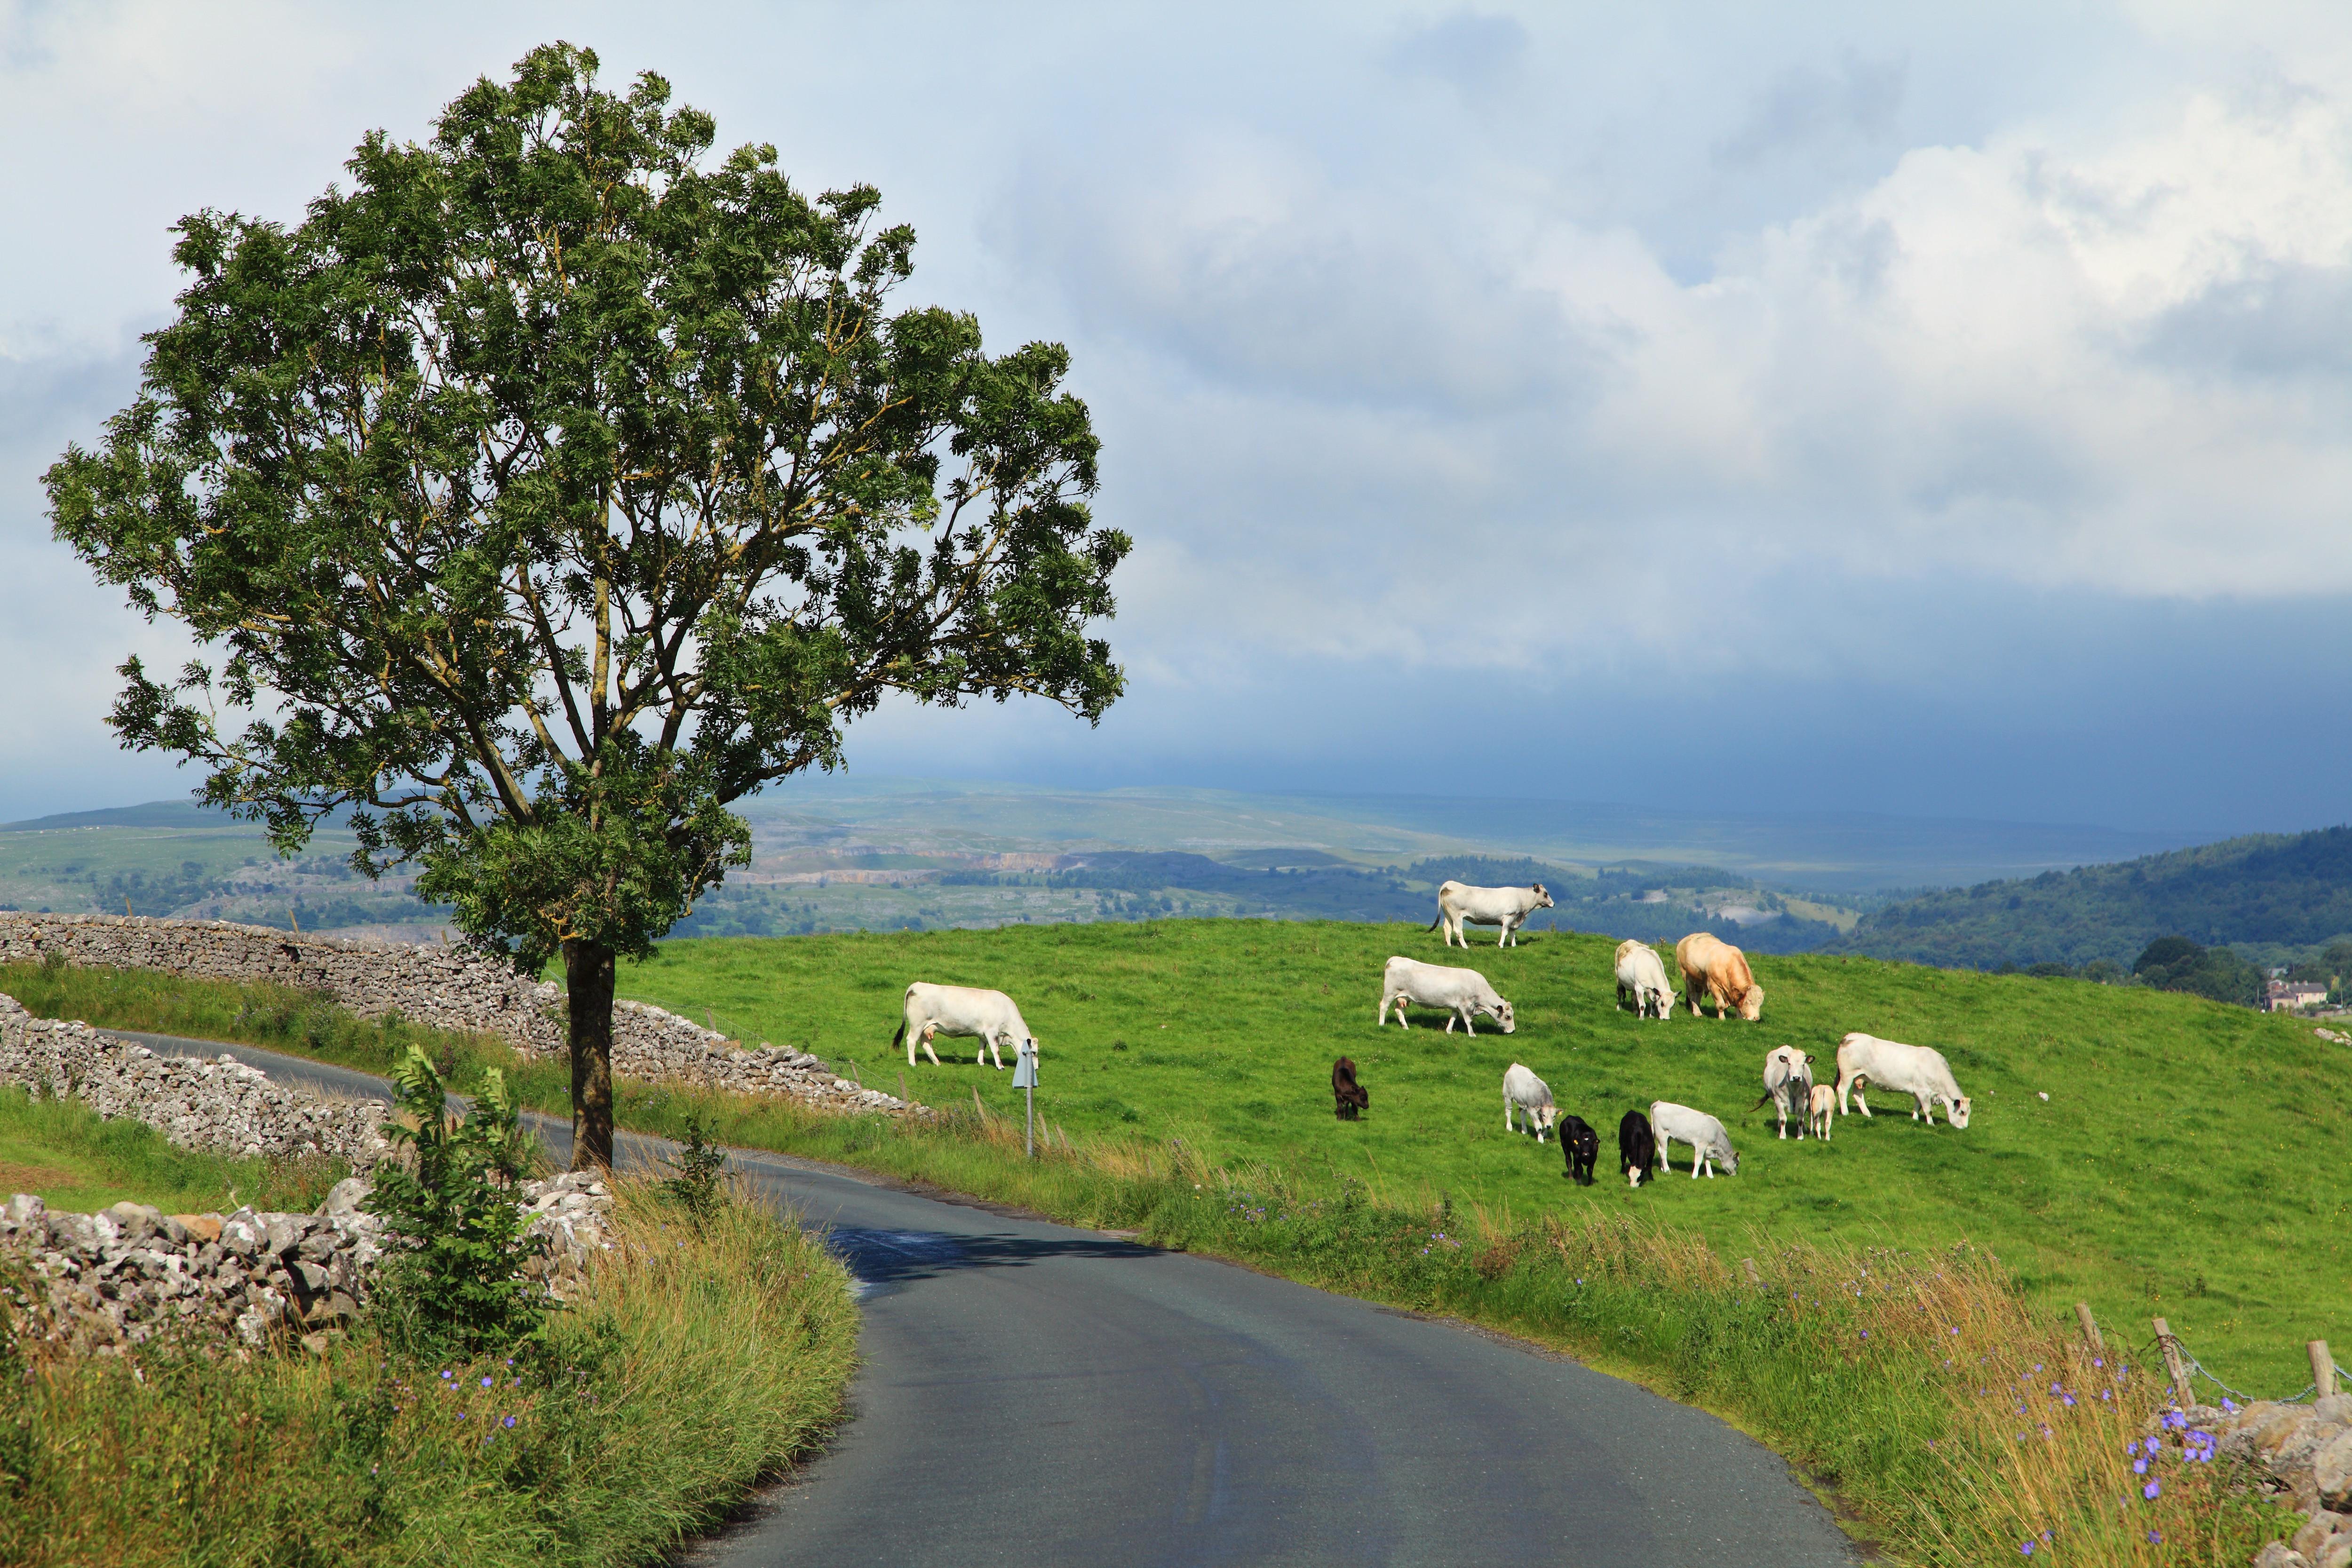
landscape, tree, nature, grass, mountain, cloud, field, farm, meadow, countryside, hill, animal, land, mountain range, rural, cow, cattle, herd, farming, pasture, grazing, livestock, mammal, agriculture, grassland, plateau, domestic, ecosystem, rural area, mountainous landforms